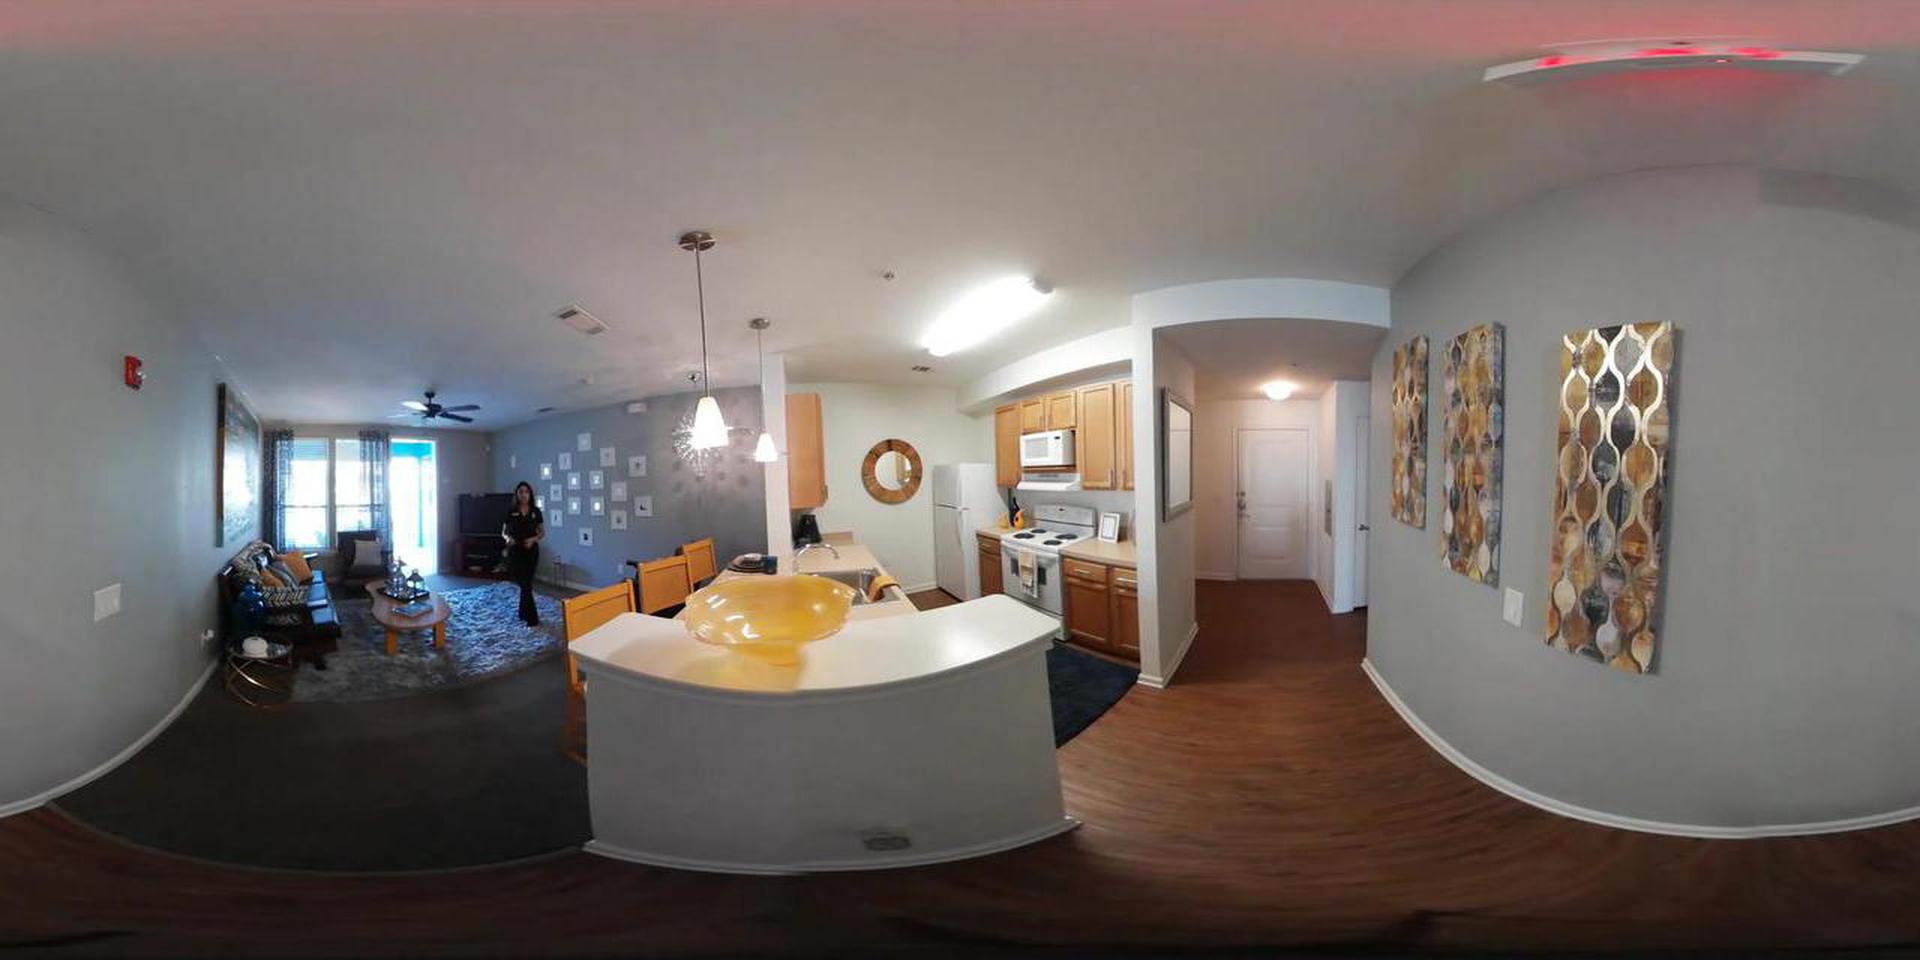
Referred object: the round wall mirror above the kitchen counter

Referred object: the large yellow glass bowl